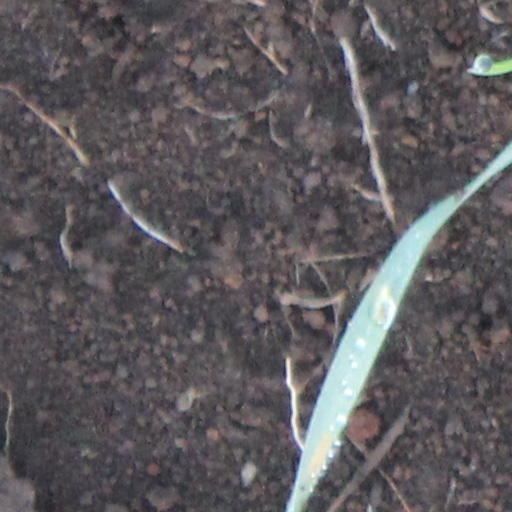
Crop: wheat